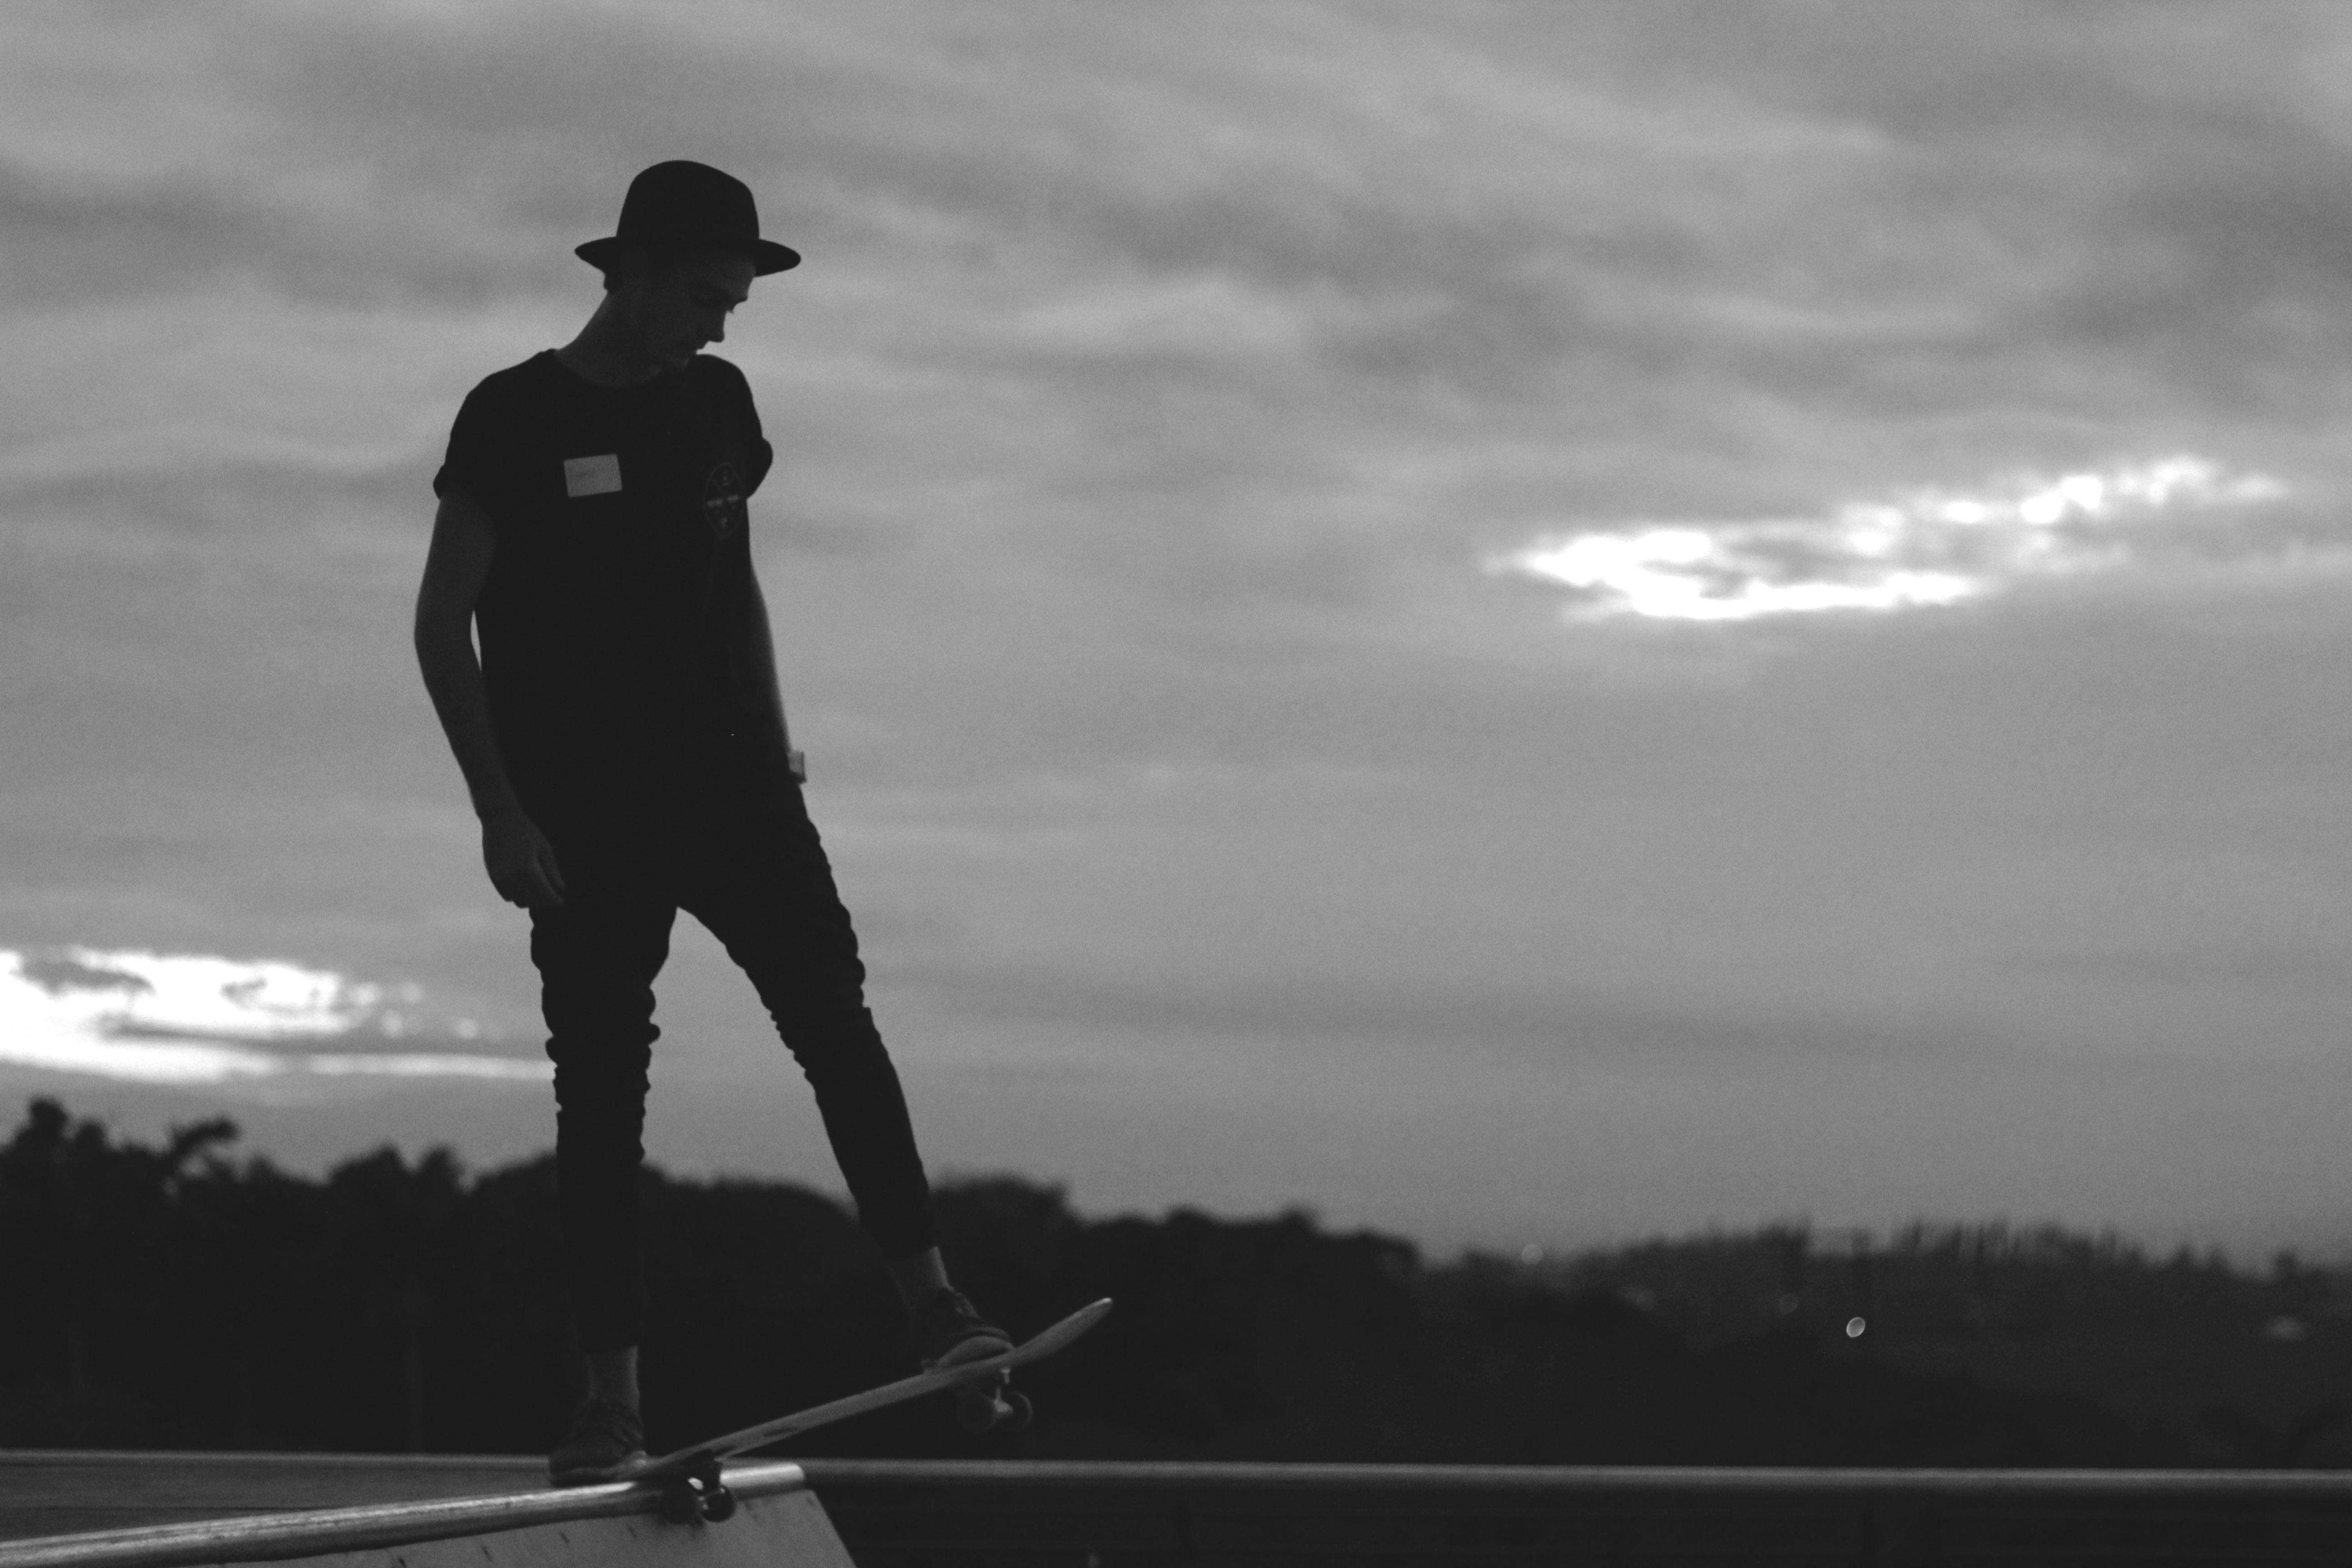
black and white, monochrome, sports, monochrome photography, boardsport